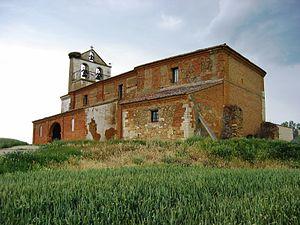
Église de Villamelendro de Valdavia. XVIe siècle.